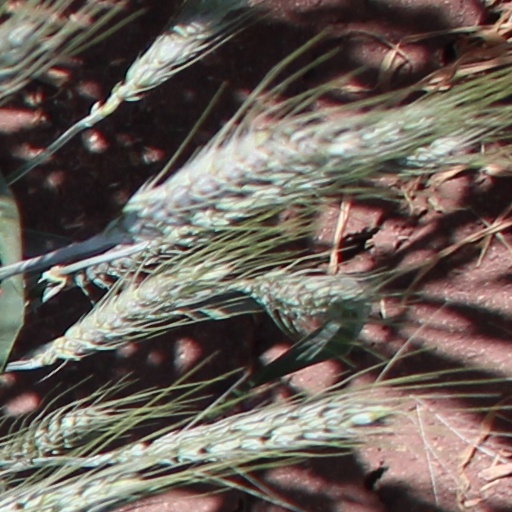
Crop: wheat